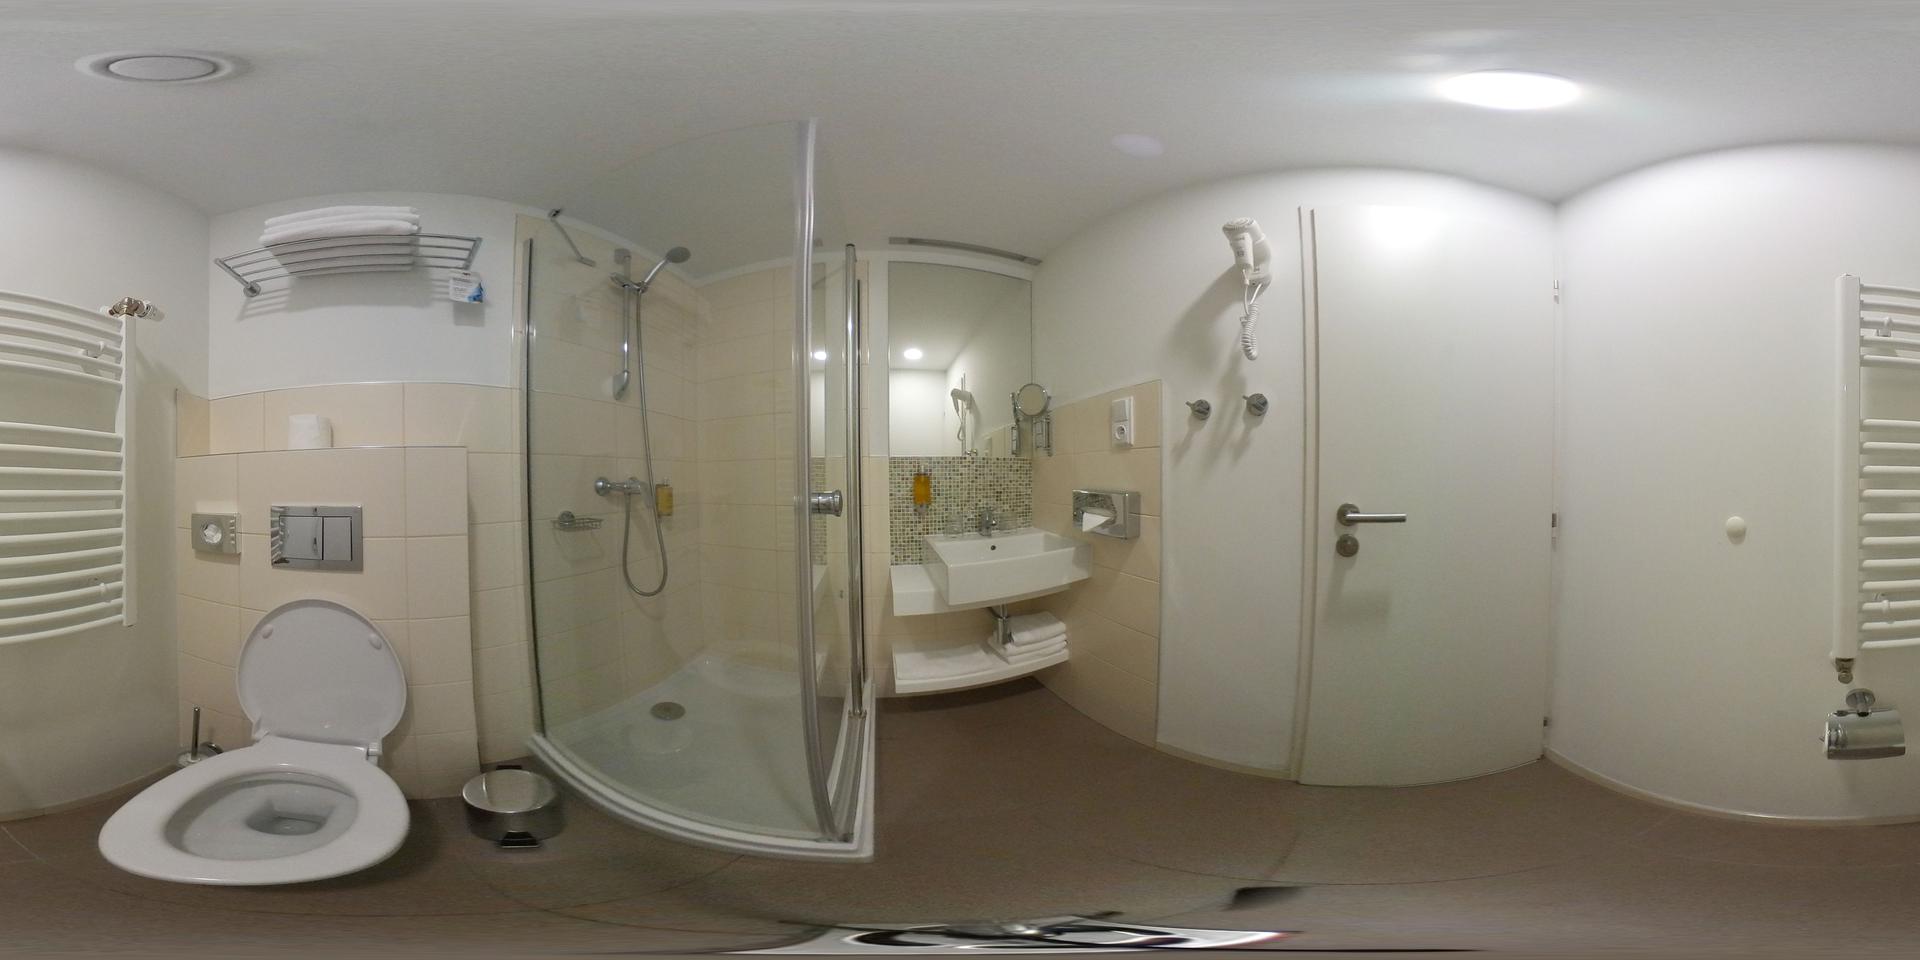
Referred object: the white toilet with open lid

Referred object: the white wall-mounted hair dryer